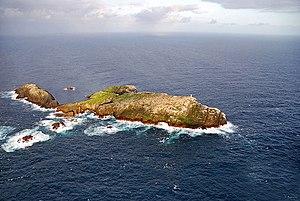
Sula Sgeir est une petite île inhabitée du Royaume-Uni située dans le Nord de l'Écosse. Inhospitalière et isolée, elle abrite une des plus importantes colonies de fous de Bassan. Les poussins de ces oiseaux sont chassés tous les ans depuis des siècles pour fournir le guga, un mets apprécié considéré comme raffiné. Un petit phare automatisé constitue la seule construction de l'île qui est protégée au sein de la réserve naturelle nationale de North Rona et Sula Sgeir.